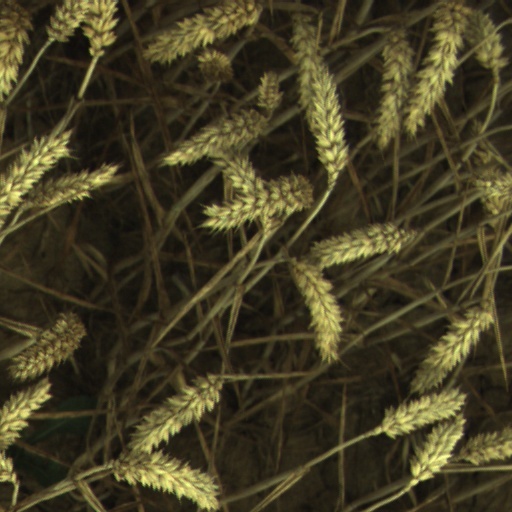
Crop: wheat